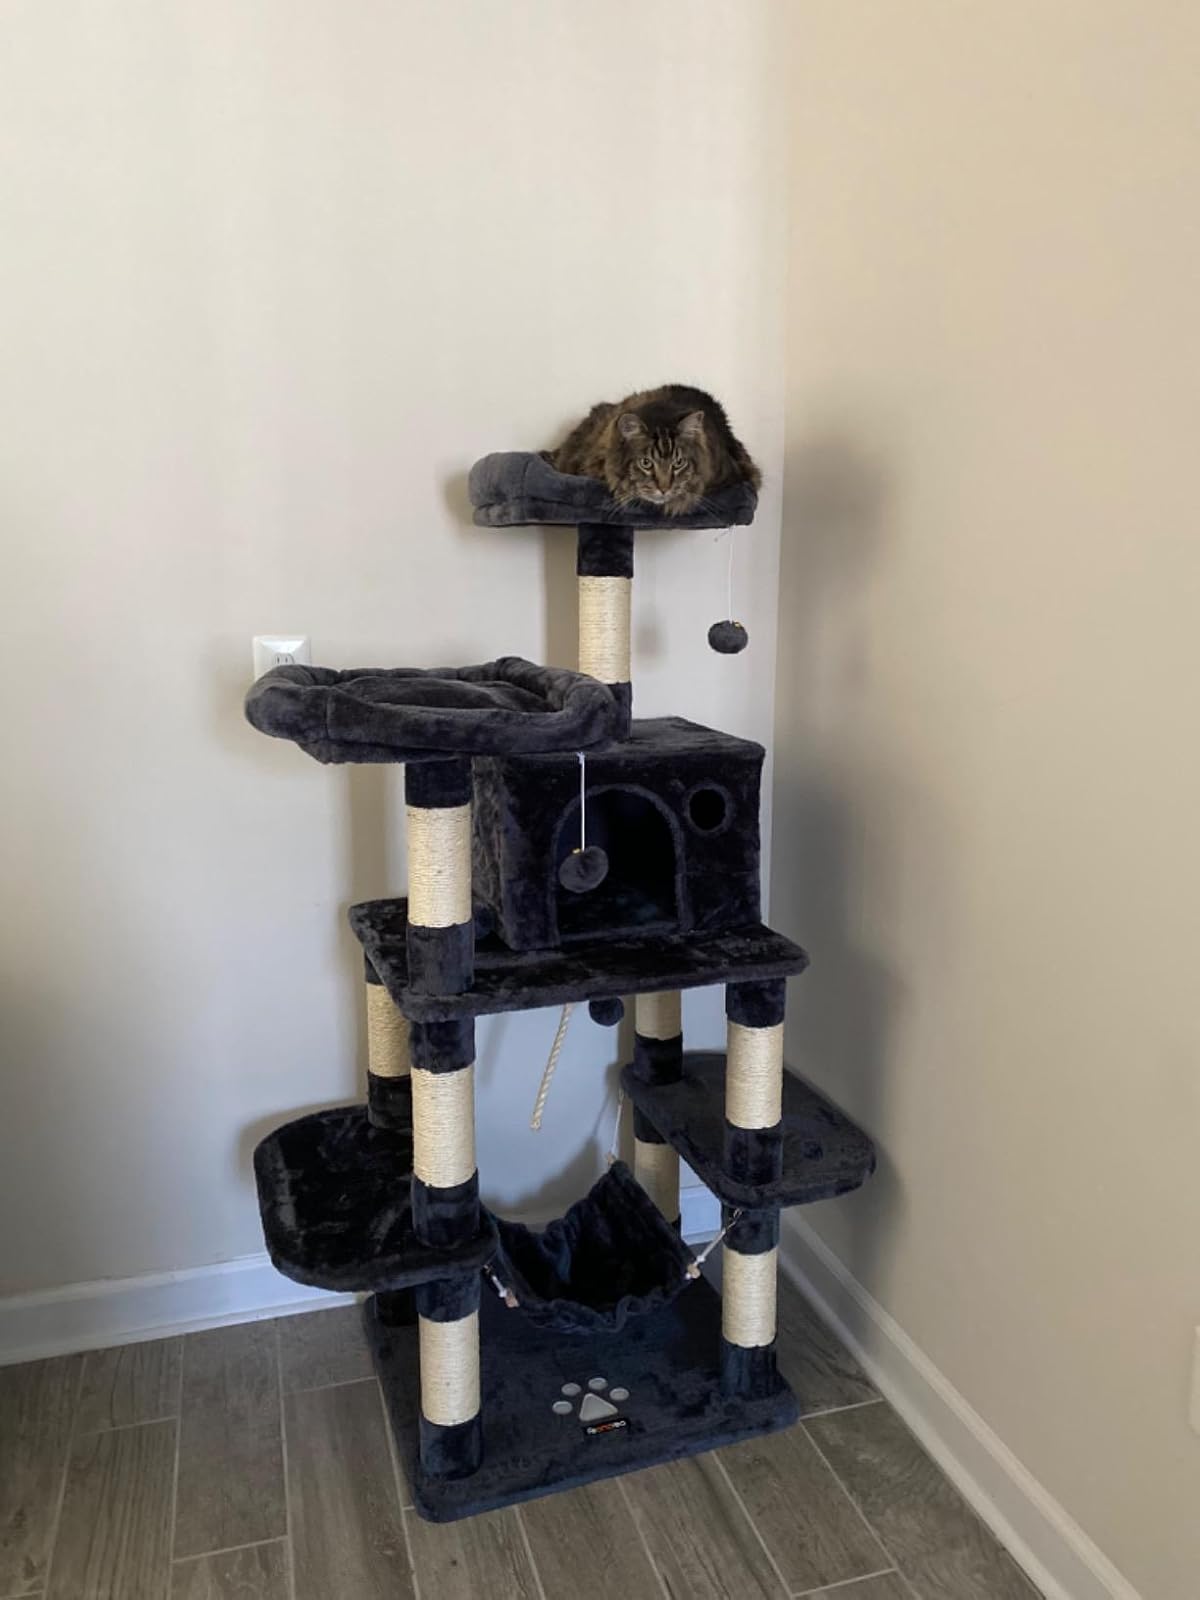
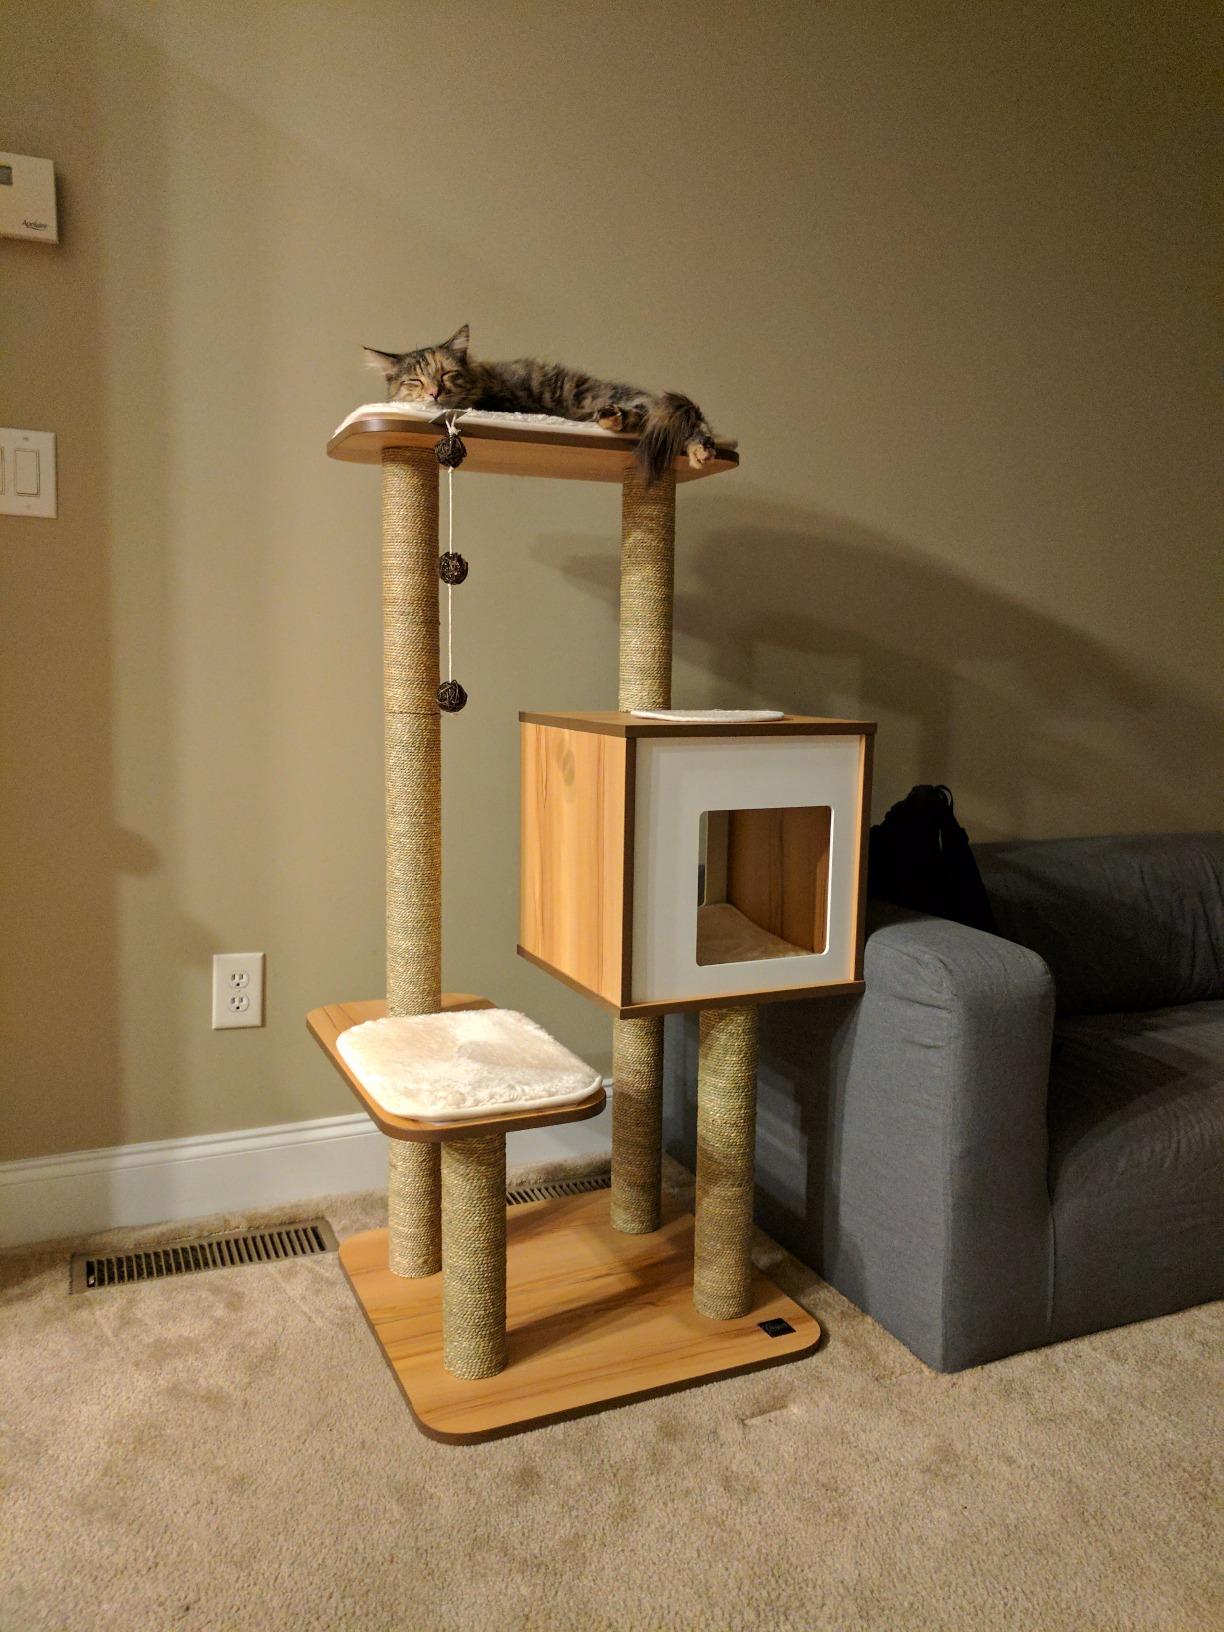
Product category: items_cat tree
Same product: no